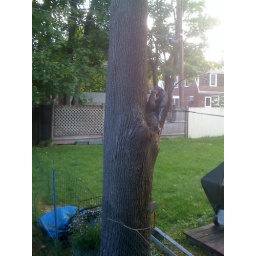
Right outside the window above my kitchen sink. Just two squirrels goofing around.